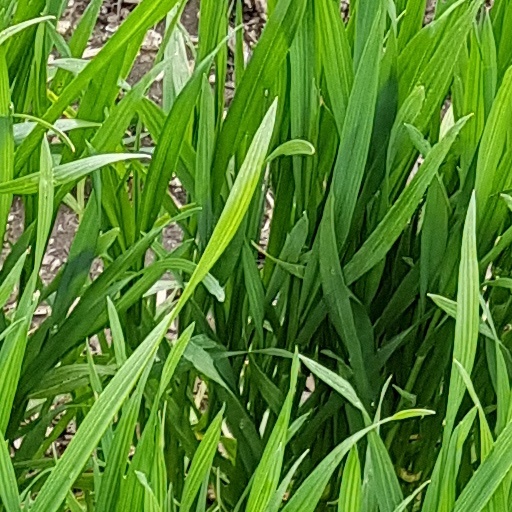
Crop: wheat